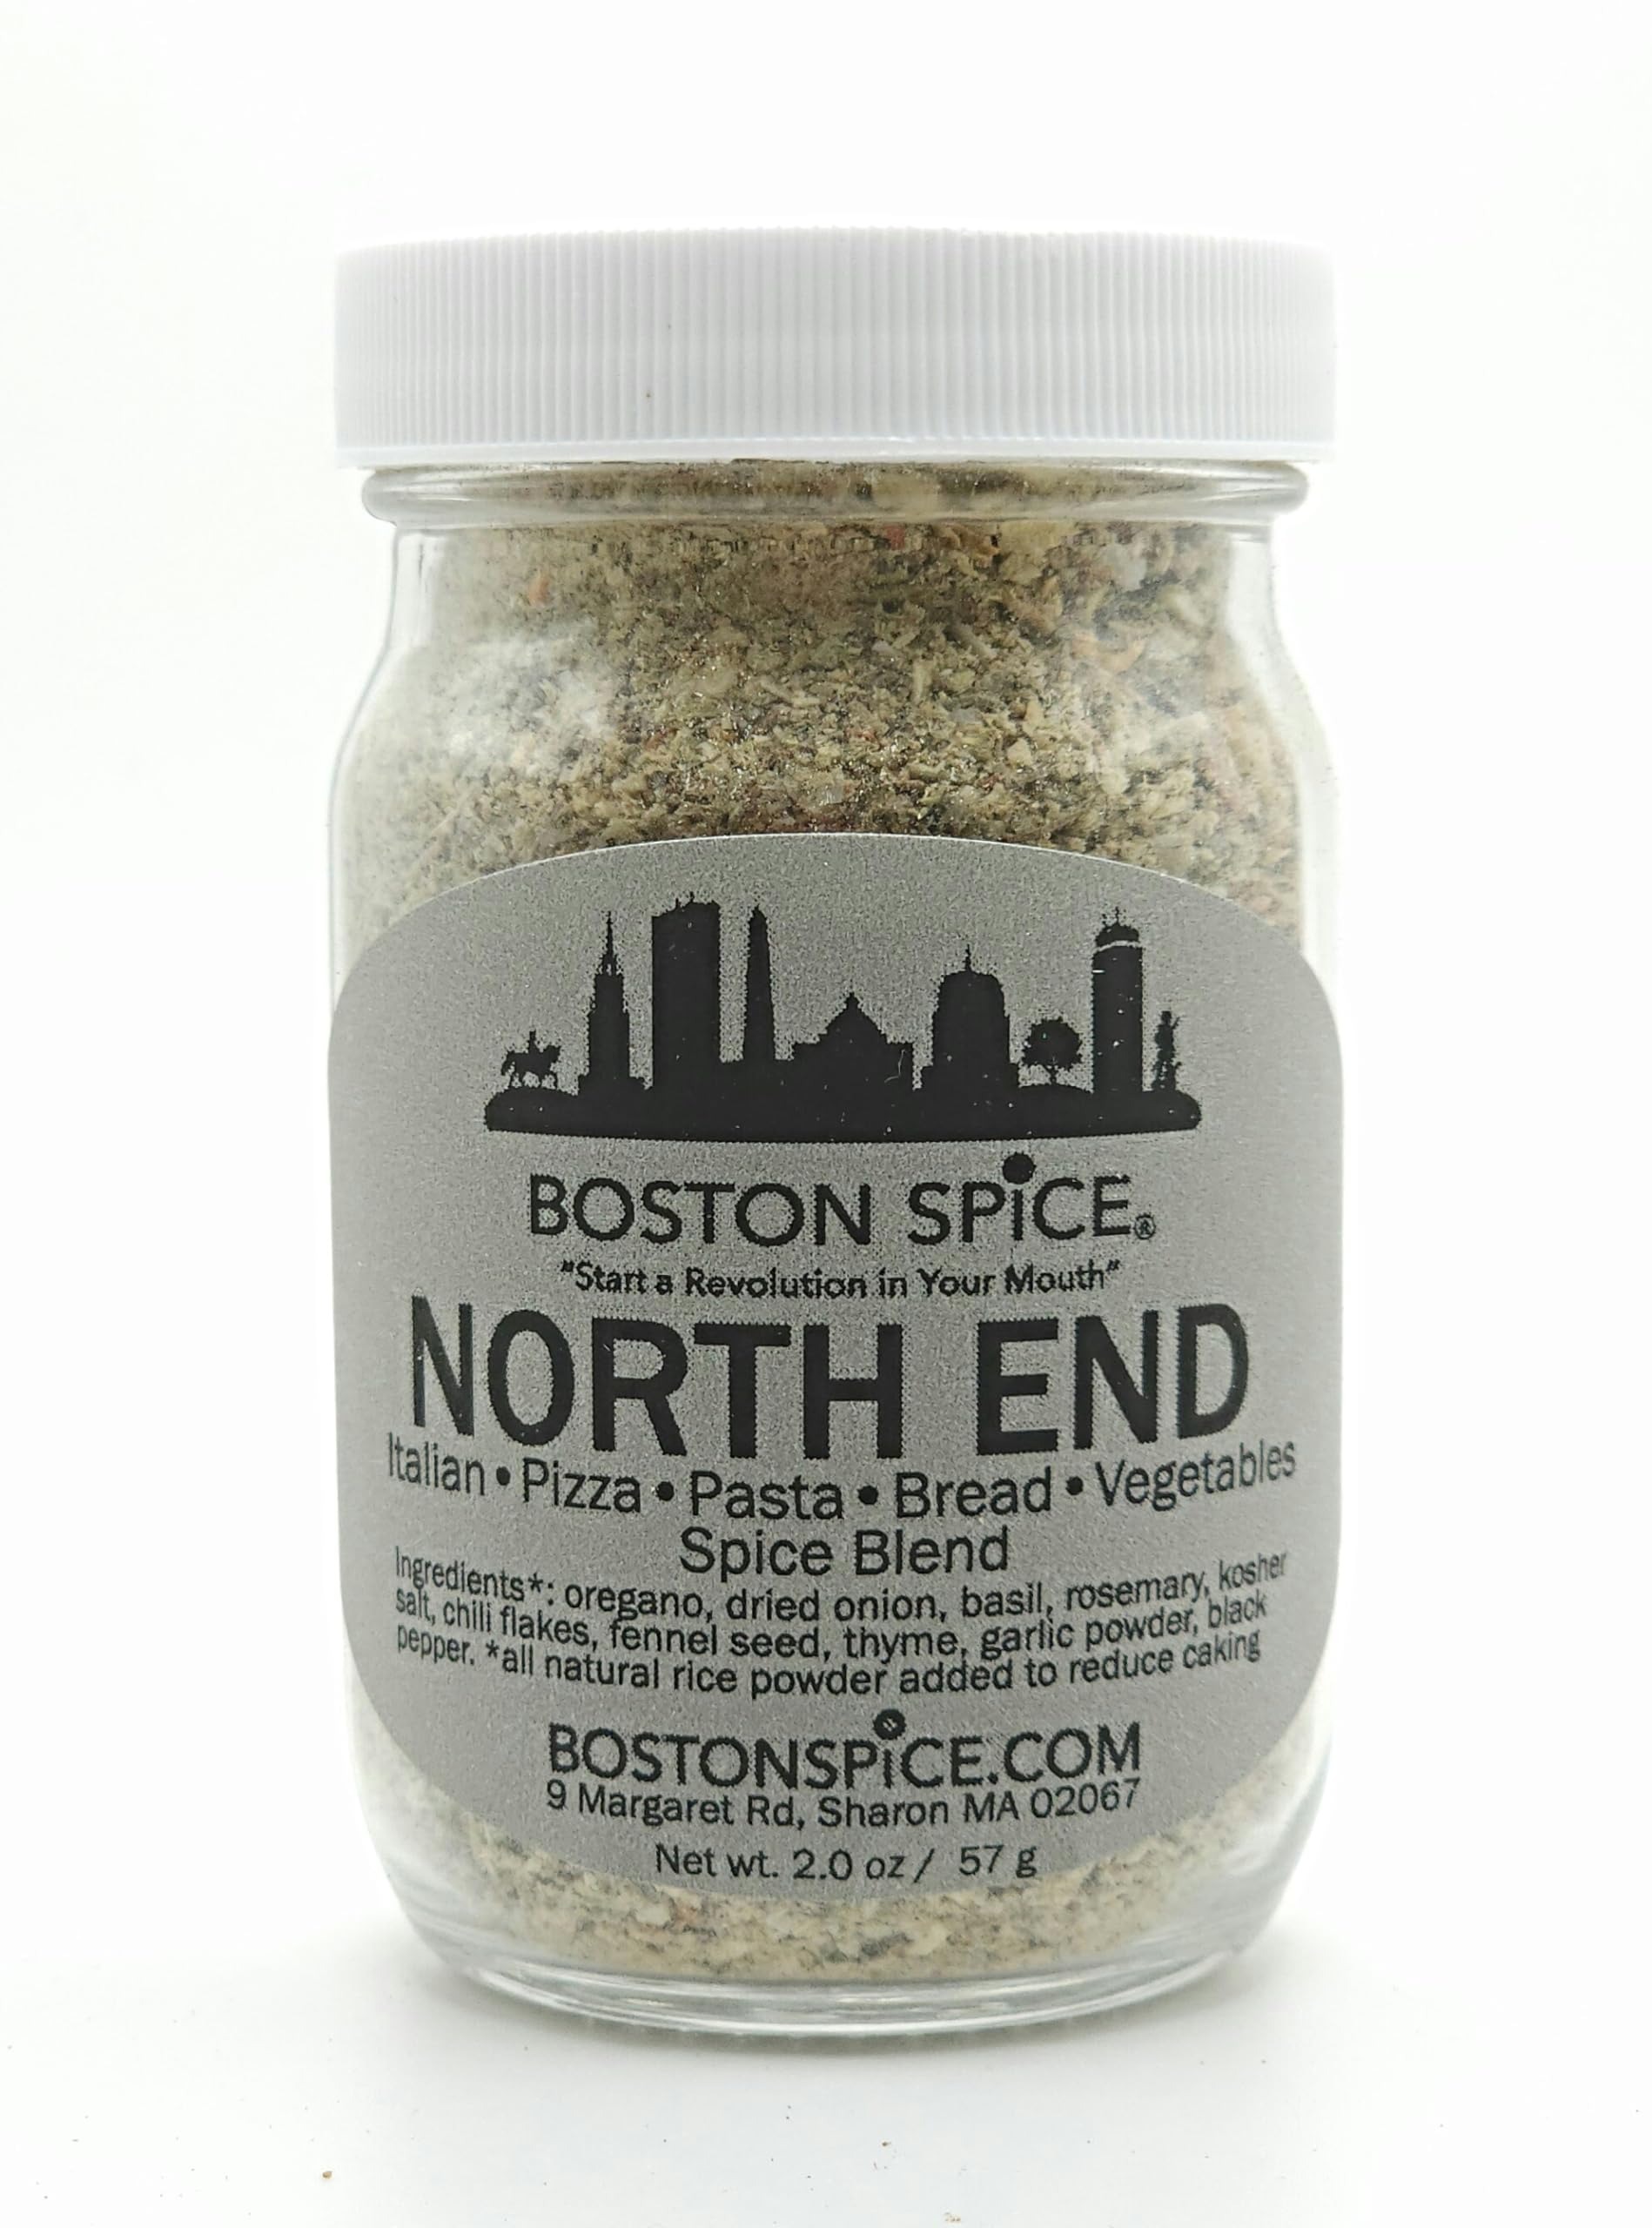
Item Name: Boston Spice North End Handmade Gourmet Italian Herb Seasoning Blend for Pizza Pasta Sauce Meatballs Vegetables Bread Dipping Oils Popcorn Dip Spreads Salad Dressing 1/2 Cup Spice 2oz/57g Jar
Bullet Point 1: At Boston Spice, all of our gourmet artisanal spice blends are handcrafted using only premium quality ingredients for superior flavor and taste. Freshness and quality matters here at Boston Spice and we take great pride in giving you the best spice blends that you will find anywhere. *If you would like any particular ingredient adjusted, send us a message before ordering.
Bullet Point 2: To give you the quality you deserve, each spice blend you purchase is blended for you, FRESH TO ORDER, by us here at Boston Spice, so that we can ship to you the best tasting and flavorful spice blends directly to your home, to a loved one as a gift, or to your restaurant. You won’t find that quality and flavor with other spice companies. You will only find it here at Boston Spice.
Bullet Point 3: Our spice blends are sold by measured volume, not by weight. Example: 1/4 cup, 1/2 cup, 1 cup. That way you will know how much spice you are purchasing to suit your needs and recipes.
Bullet Point 4: “Start A Revolution In Your Mouth - Win The War Over Flavorless Food Is Over" - There is no wrong way to use and enjoy Boston Spice blends. At Boston Spice, we encourage you to try our spices on whatever you feel like eating. HUZZAH! - HUZZAH!! - HUZZAH!!!
Bullet Point 5: Comes in a food safe wide mouth glass jar
Product Description: <b>Start A Revolution In Your Mouth. The War On Flavorless Food Is Over. HUZZAH</b><BR><BR>Our Boston Spice North End blend is perfect for sprinkling over pizza, garlic bread or anything Italian. It can be mixed in your store bought or your own homemade red sauce to make awesome pizzas or pasta sauces. It's wicked good mixed with warm olive oil and garlic for a crusty bread dipping experience. It tastes great when sprinkled on vegetables before cooking. This bold spice adds real zest to pasta salads. Our North End spice blend will rival many other Italian spices out there. Italians love great food, and our North End spice blend will make all food great!<BR><BR>We are a spice blend company called <b>BOSTON SPICE</b>, located just outside of Boston Massachusetts. We created our line of spice and seasoning blends because of our love of tasty flavorful food and the history behind the great city of Boston.We make spice blends and rubs, with a Boston twist. Every spice blend we make is handcrafted, hand blended, and hand packaged by us. We do not add any chemical additives like other spice companies do. <BR><BR>Here at <b>BOSTON SPICE</b>, we freshly prepare and blend natural dried herbs and spices to win the war over eating flavorless, flat, bland, dull, and one-dimensional foods. Whether it be beef, poultry, pork, seafood, or those all important vegetables, <b>BOSTON SPICE</b> will have the right blend necessary to make you the Commanding General of your kitchen. We are here to help you conquer the flavor war raging in your mouth. <BR><BR>*Due to packaging size constraints, product labels may vary from image shown. <BR>*Since we blend and package our spice mixes by hand, the amount of spice in their respective container could vary a gram or so from order to order.
Value: 1.0
Unit: Count

Price: 8.99